Regional styles of Mexican music

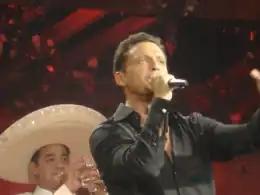
Luis Miguel in concert live with Mariachi

Regional styles of Mexican music vary greatly from state to state. Norteño, banda, duranguense, Son mexicano and other Mexican country music genres are often known as regional Mexican music because each state produces different musical sounds and lyrics.